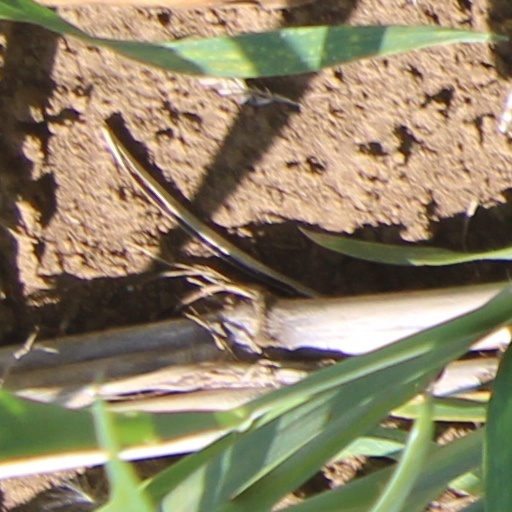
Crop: wheat